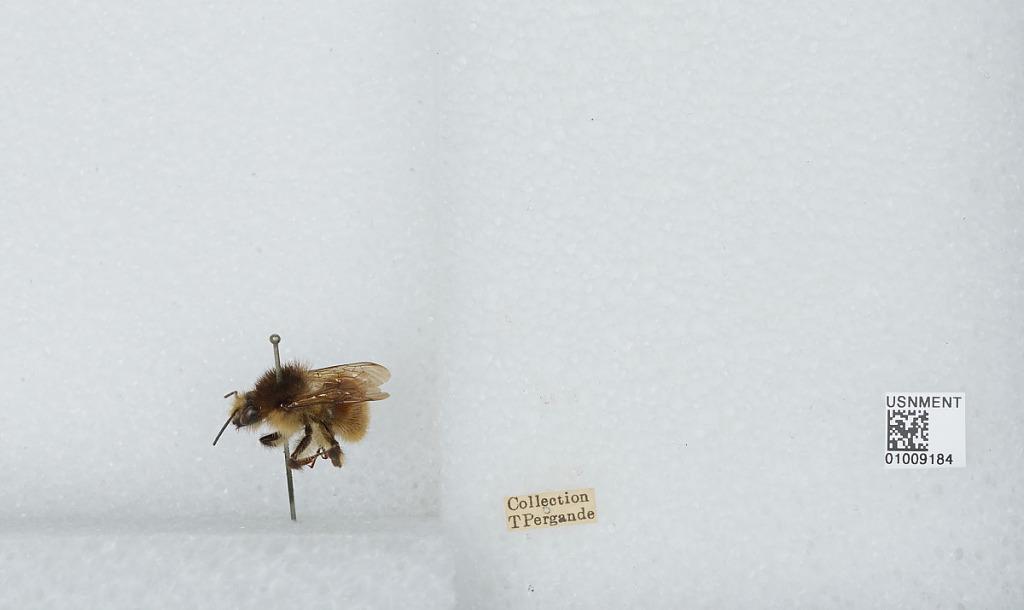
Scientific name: Bombus (Thoracobombus) humilis Illiger